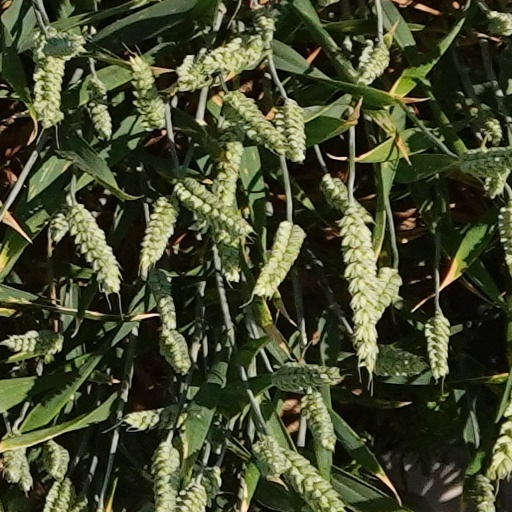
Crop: wheat